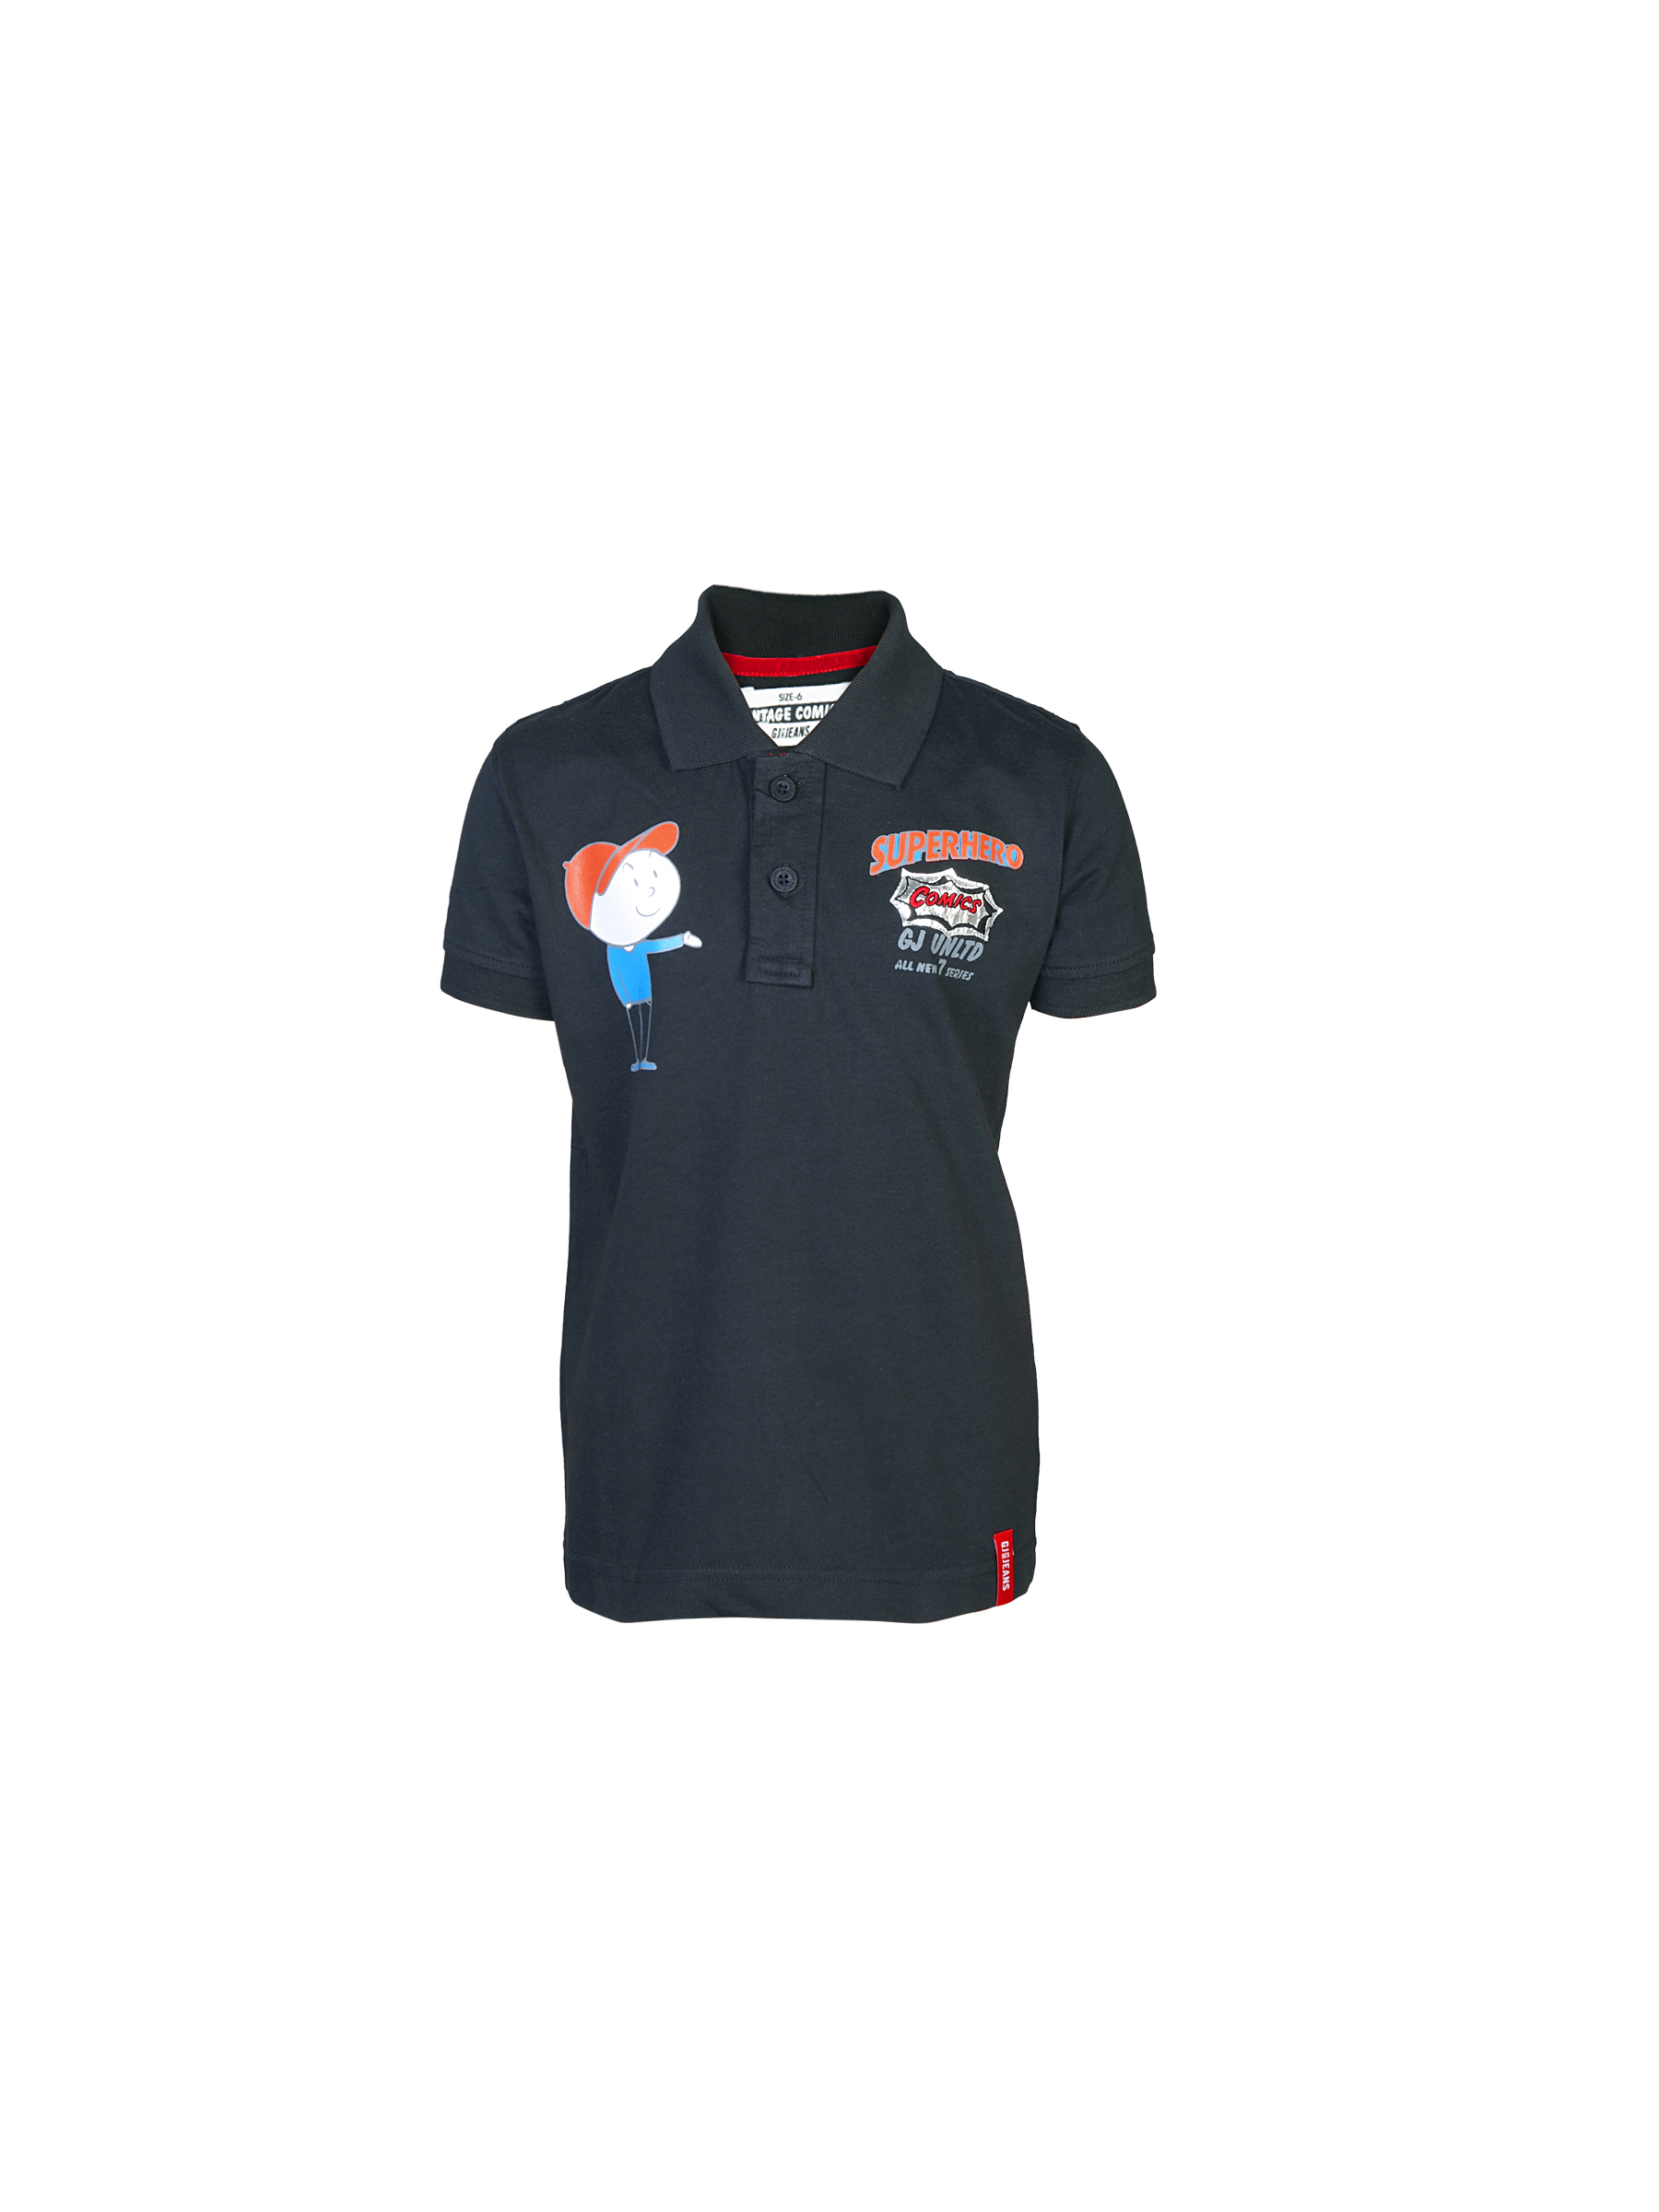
Gini Jony Boys Polo Black T-Shirt
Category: Apparel / Topwear / Tshirts
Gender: Boys
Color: Black
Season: Summer 2012
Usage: Casual